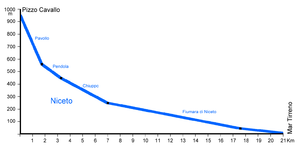
Le Niceto est un cours d'eau et fleuve côtier du nord-est de la Sicile, qui a son embouchure en mer Tyrrhénienne.